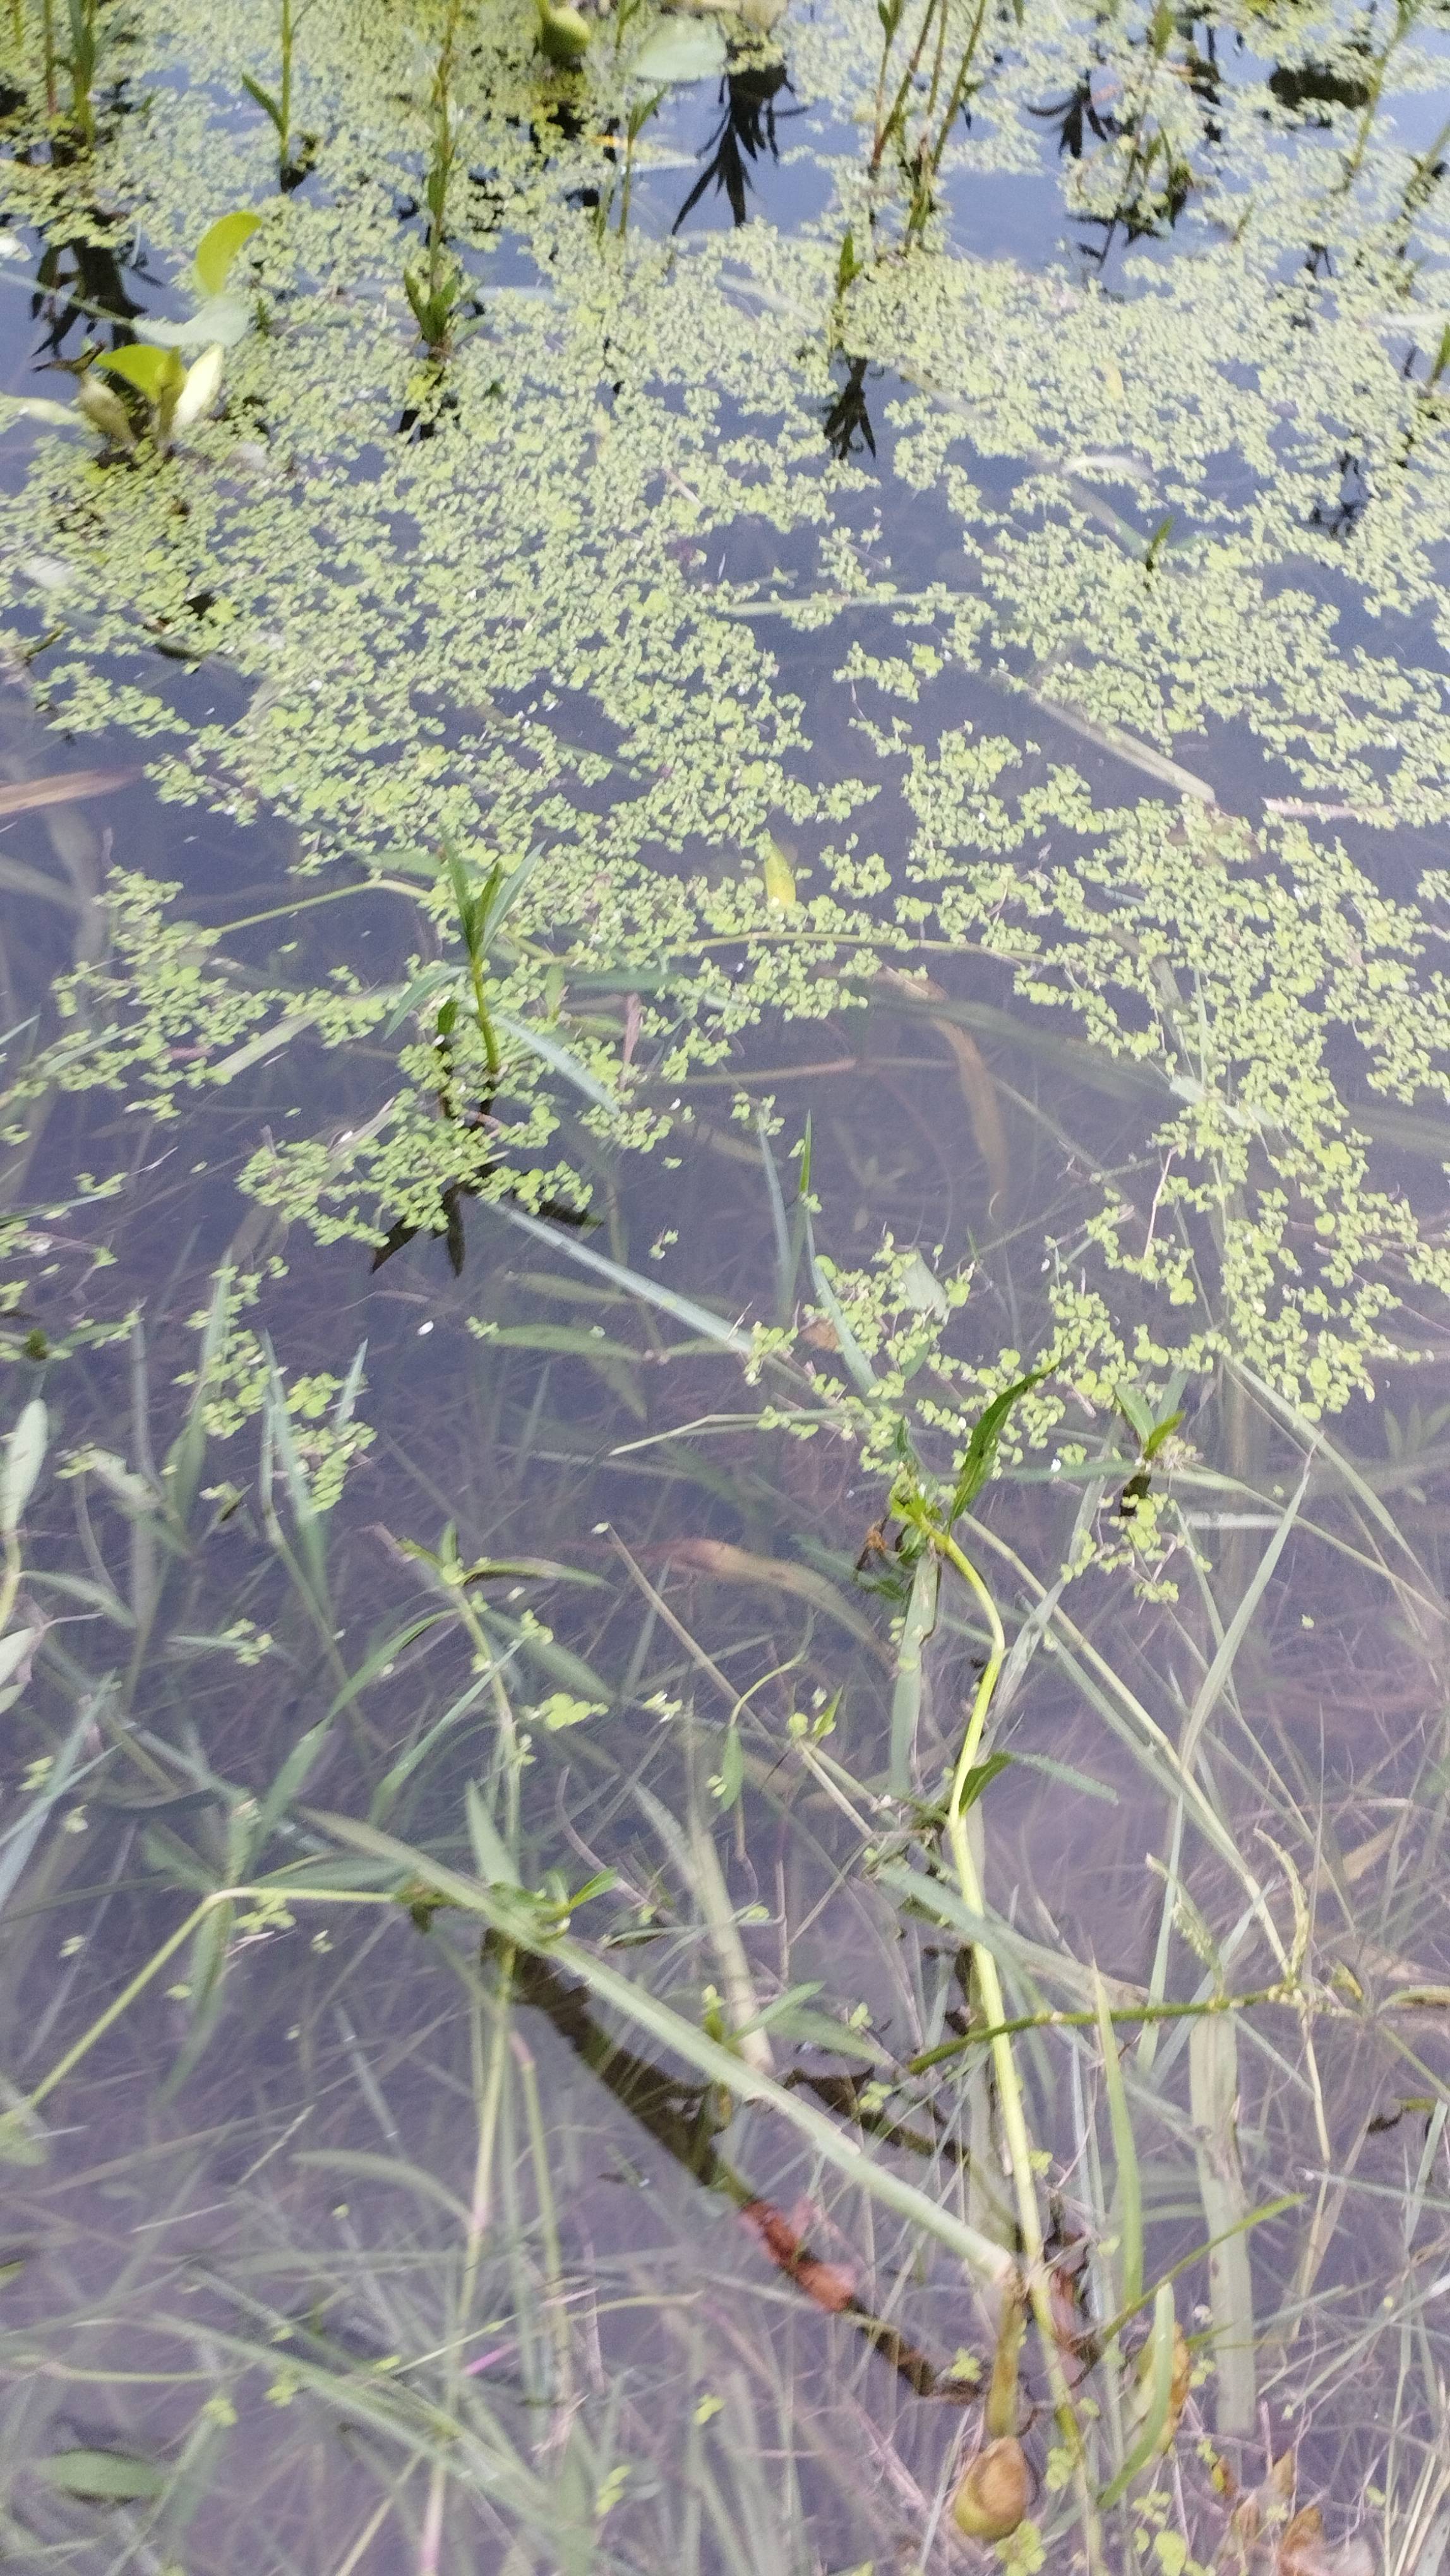
Species: Common Duckweeds (Lemna minor)